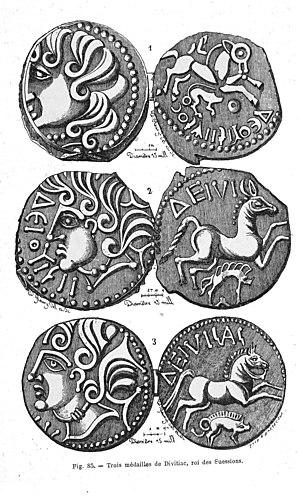
dessin par Fleury.
"Dievoort ou Dietvoort est un nom de lieu dans la région de Bréda. Il ne faut pas le confondre avec le lieu-dit Diervoort, à la frontière des communes de Nimègue et de Wijchen, où se trouve une Diervoortseweg, qui est un endroit composé actuellement uniquement d'une grande ferme fromagère, et non plus d'un ""cluster of houses"" comme lors des combats qui s'y déroulèrent en 1944 et qu'aucun monument n'indique.
Diviciacos, est un membre du peuple des Éduens, et le seul druide de l’Antiquité dont l’existence est historiquement avérée. Les autres, dont les noms nous sont parvenus, notamment par le biais de la littérature irlandaise médiévale, ne sont connus que par l'intermédiaire des mythologies et en particulier de la mythologie celtique, tels Cathbad ou Coirpre. Ce serait aussi, d’après Jules César, le nom d’un roi des Suessions, avant la guerre des Gaules.